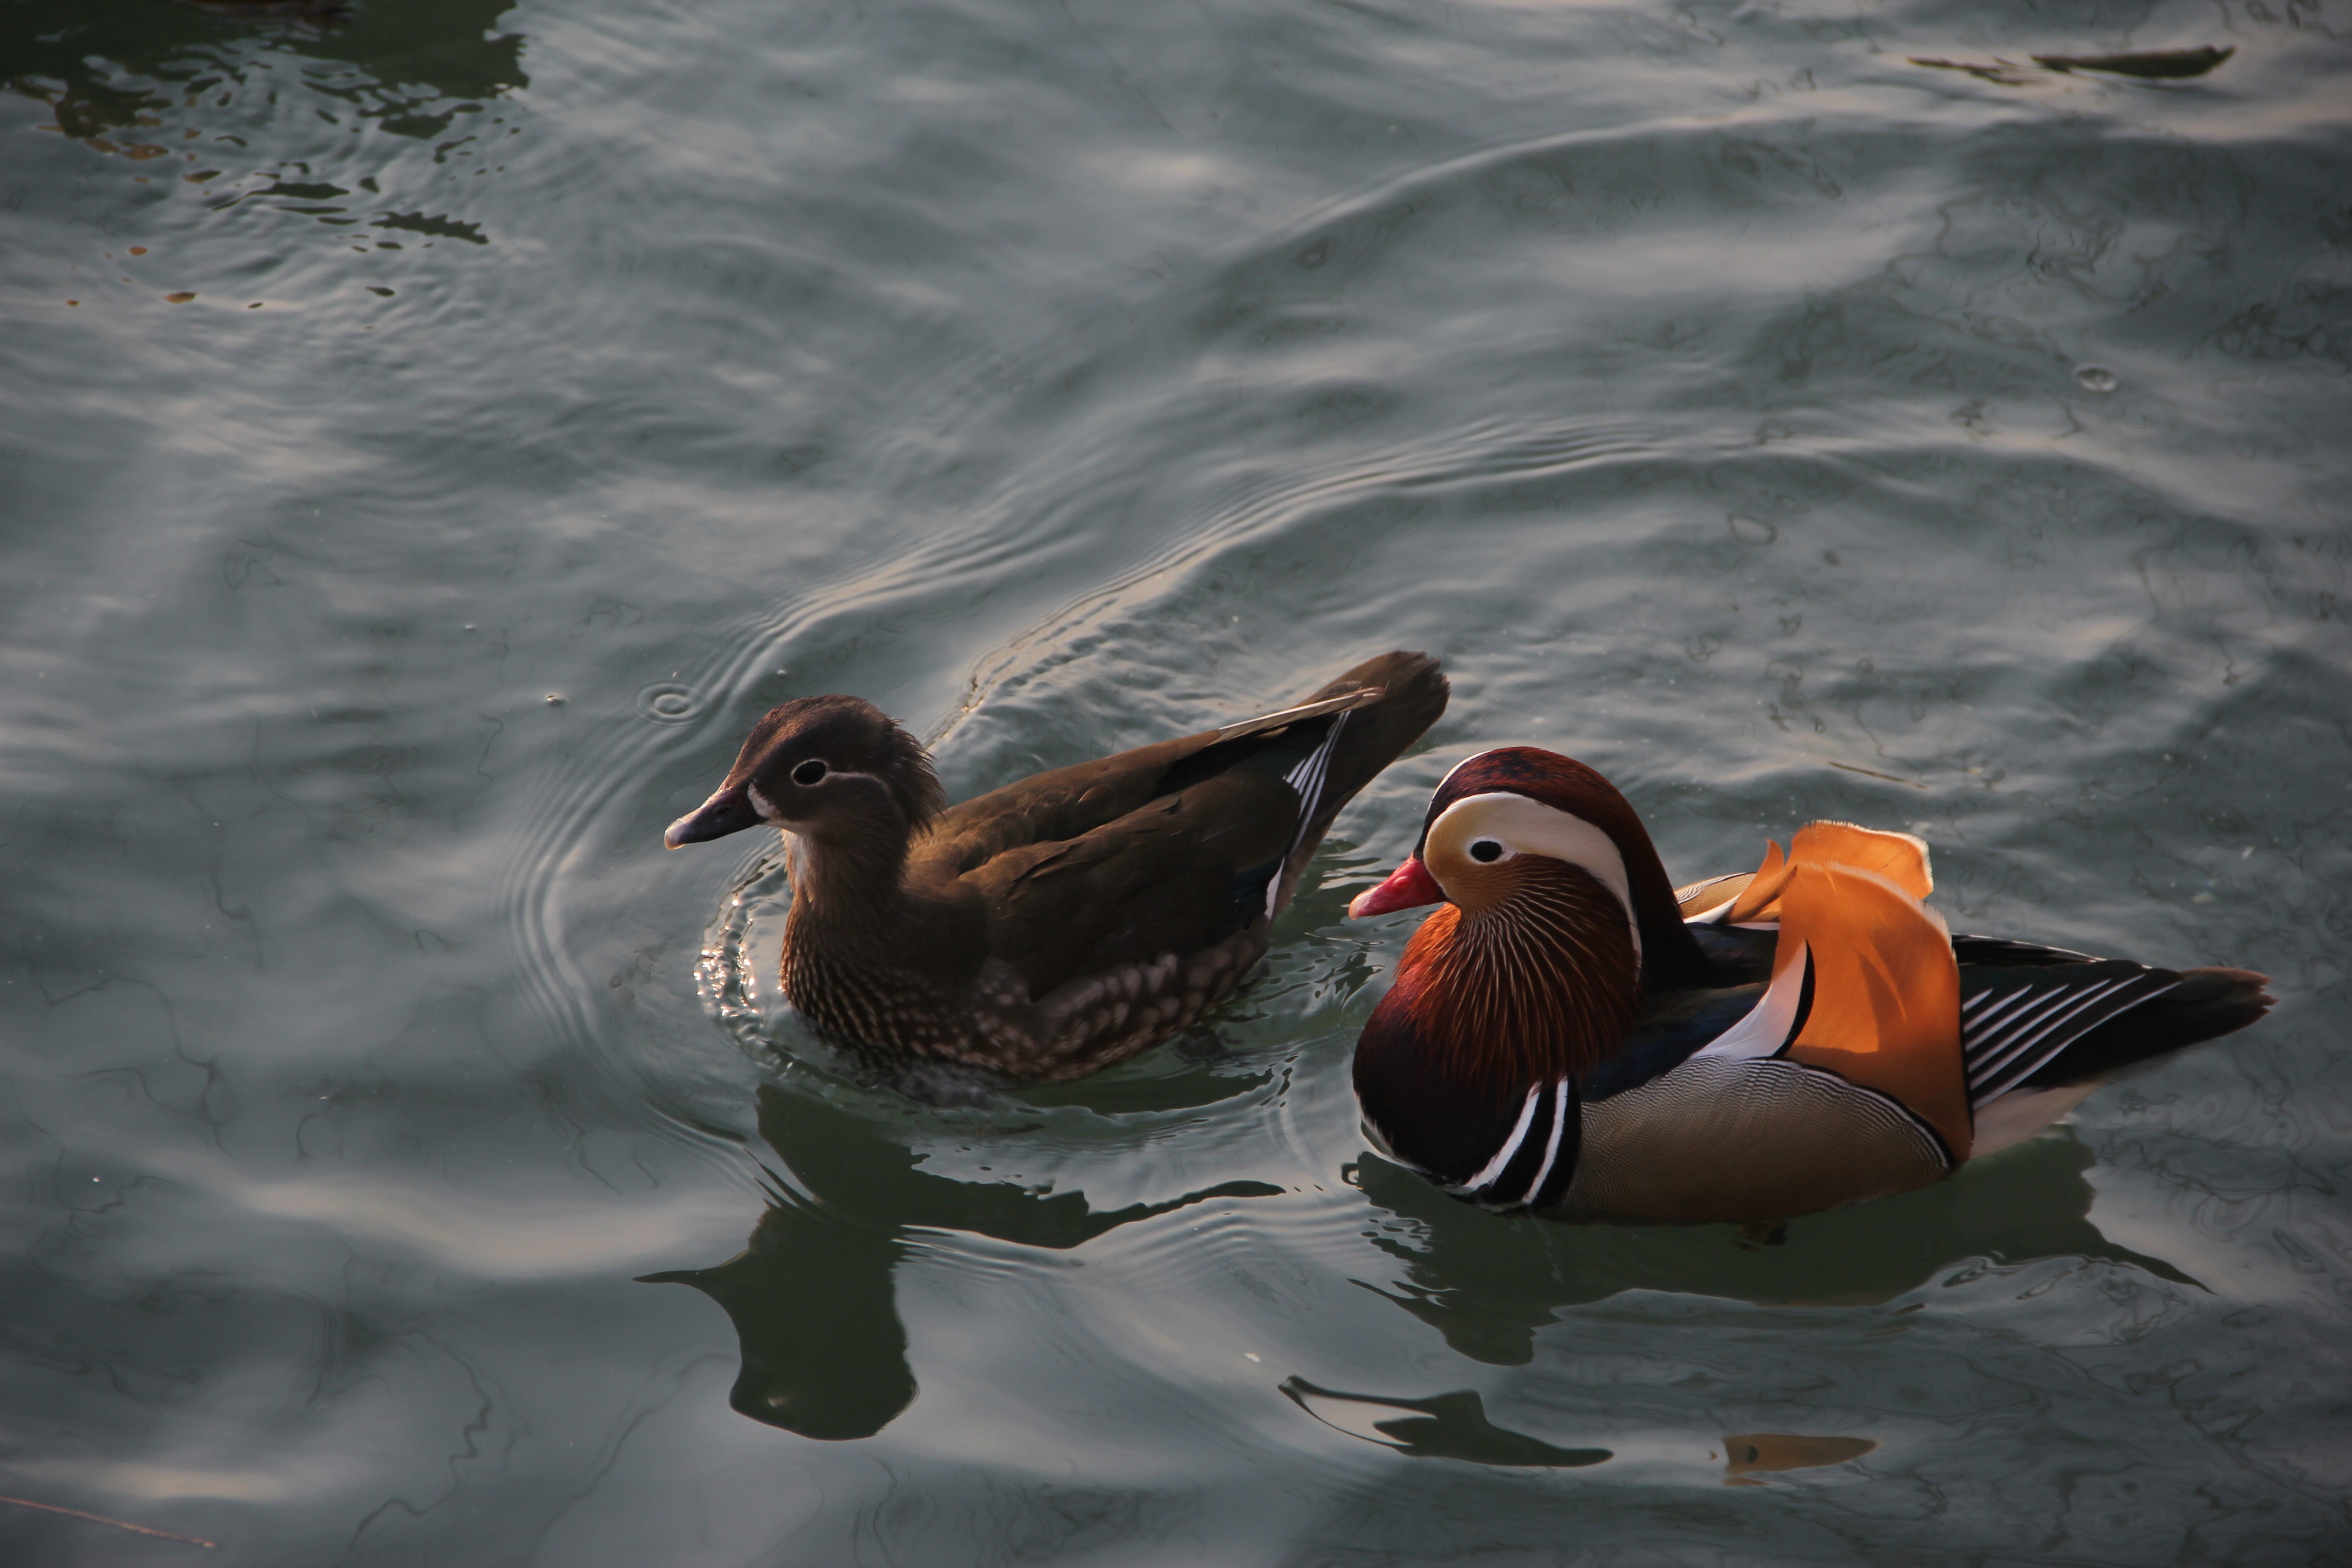
water, bird, wing, reflection, beak, duck, vertebrate, waterfowl, water bird, mallard, brooks, pairs, mandarin duck, ducks geese and swans, seaduck, conjugal love